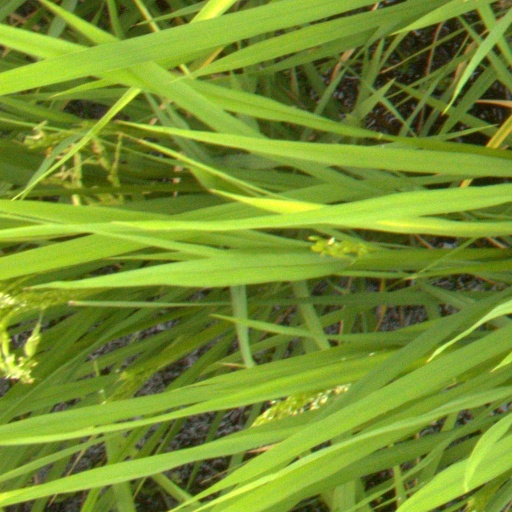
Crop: rice